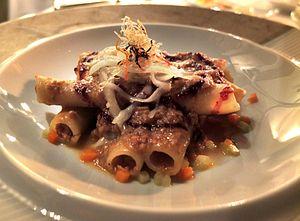
La sauce génoise est une sauce originaire de Campanie probablement introduite à Naples depuis la ville de Gênes, qui lui donne son nom, durant la Renaissance.